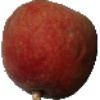
Label: Peach 1